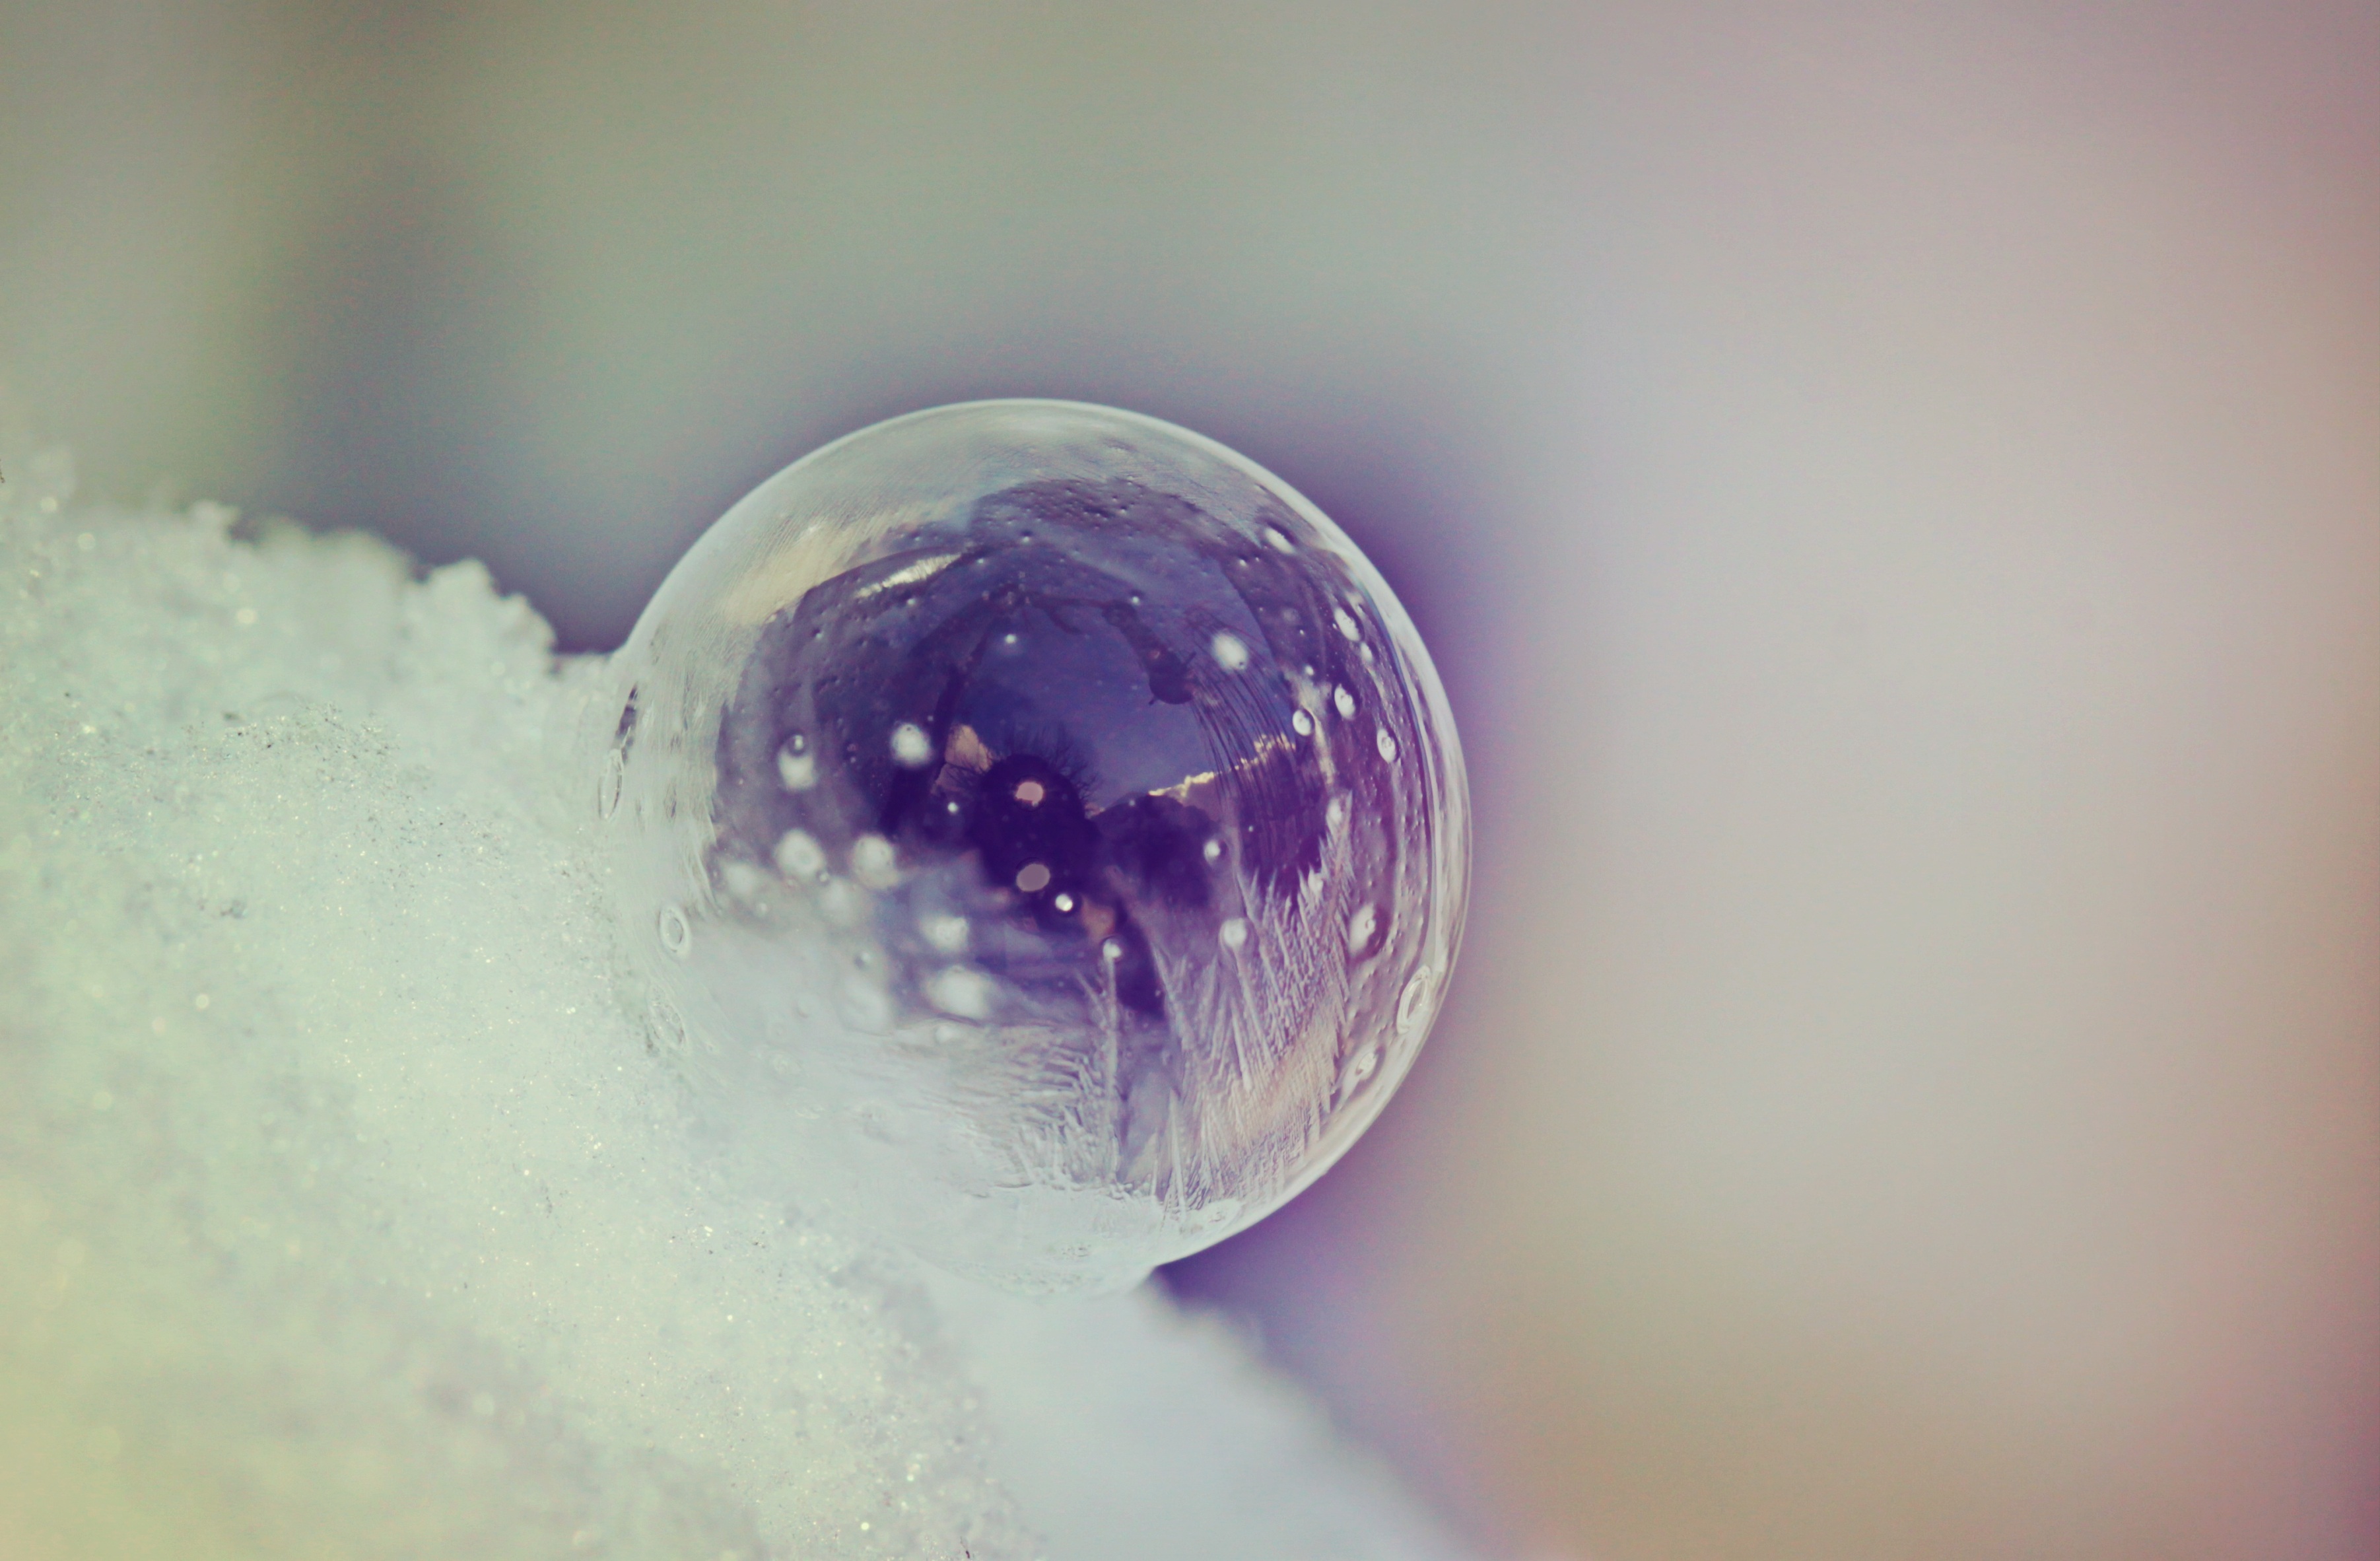
hand, water, snow, cold, winter, drop, light, white, photography, leaf, flower, purple, petal, glass, frost, ice, reflection, color, frozen, blue, colorful, pink, bubble, circle, close up, eye, sphere, organ, soap bubble, shape, mirroring, iridescent, macro photography, eiskristalle, frozen bubble, atmosphere of earth, liquid bubble, frosted soap bubble